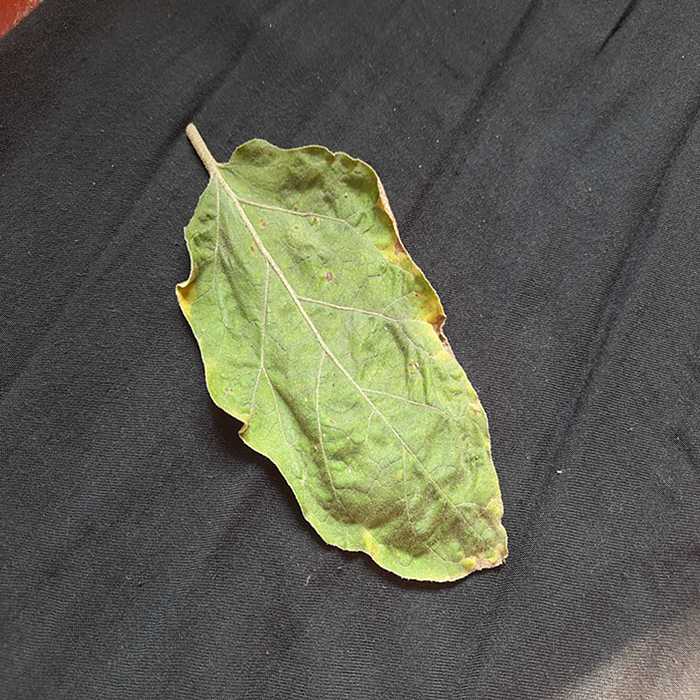
Plant: Eggplant
Label: Eggplant begomovirus